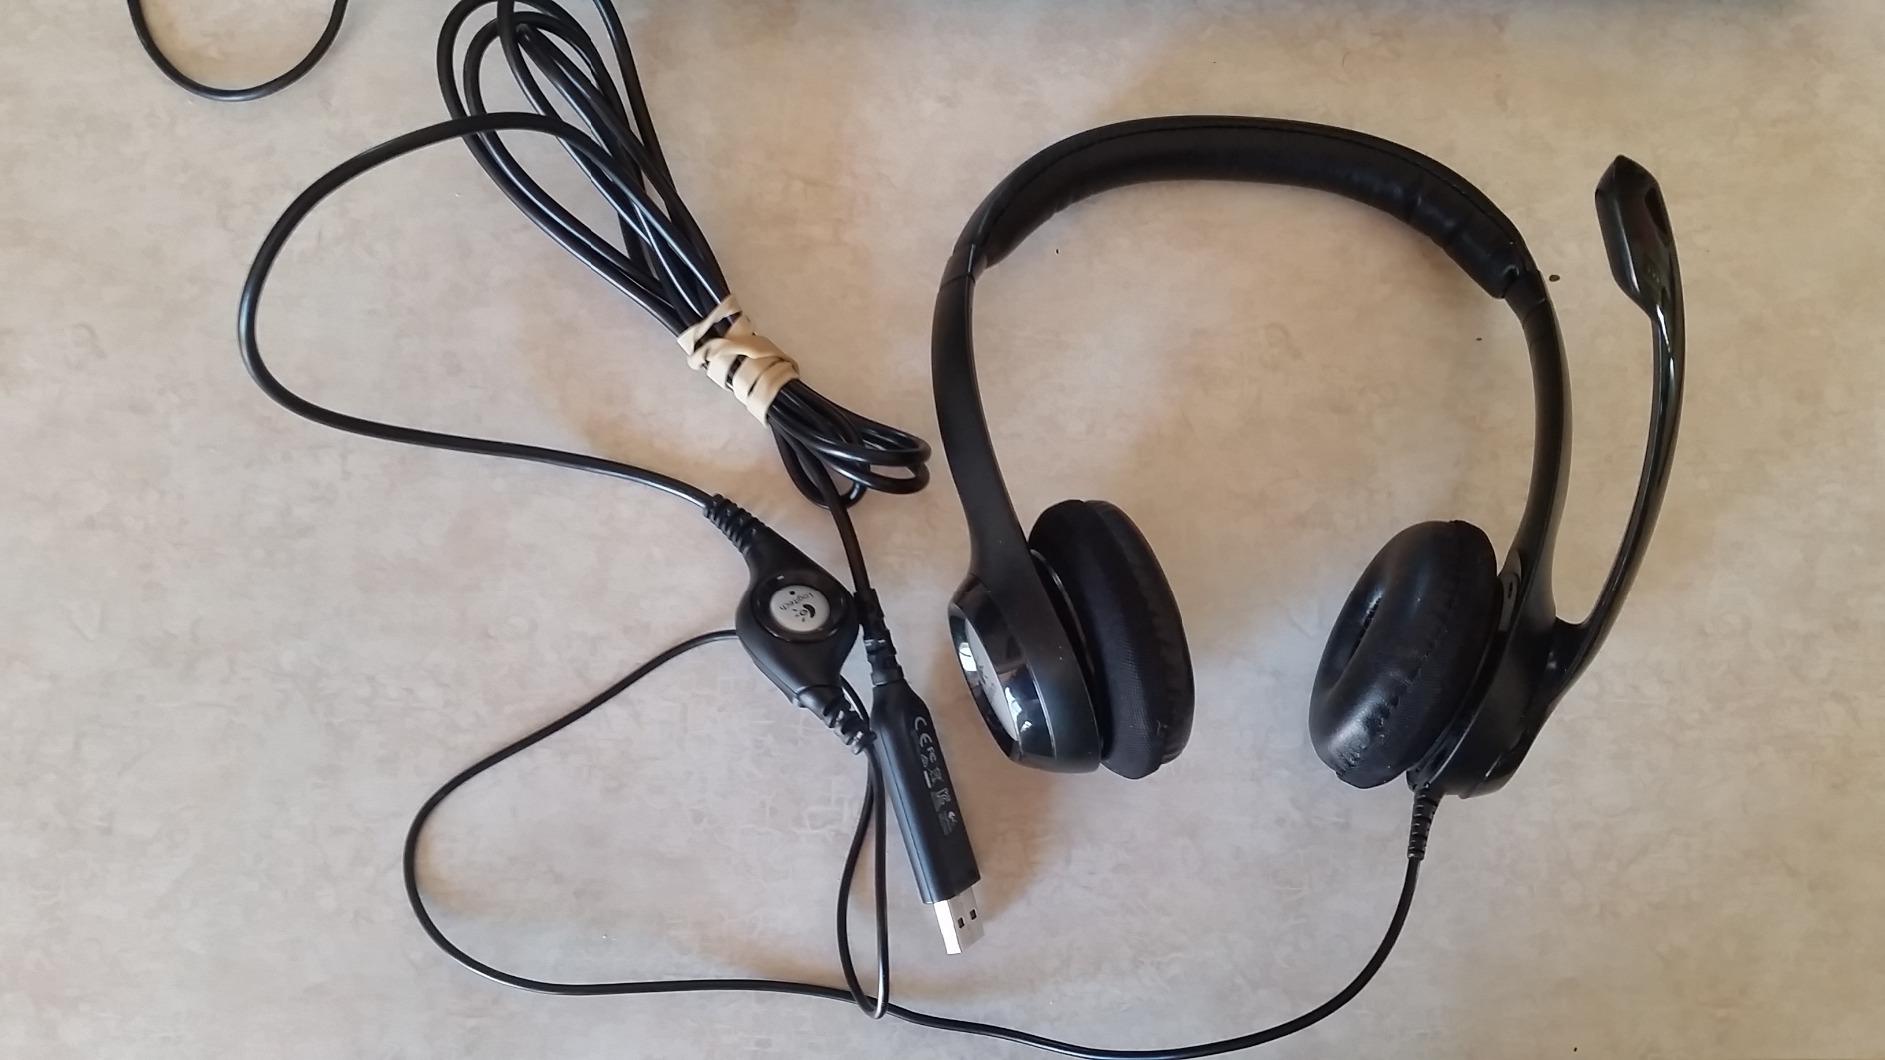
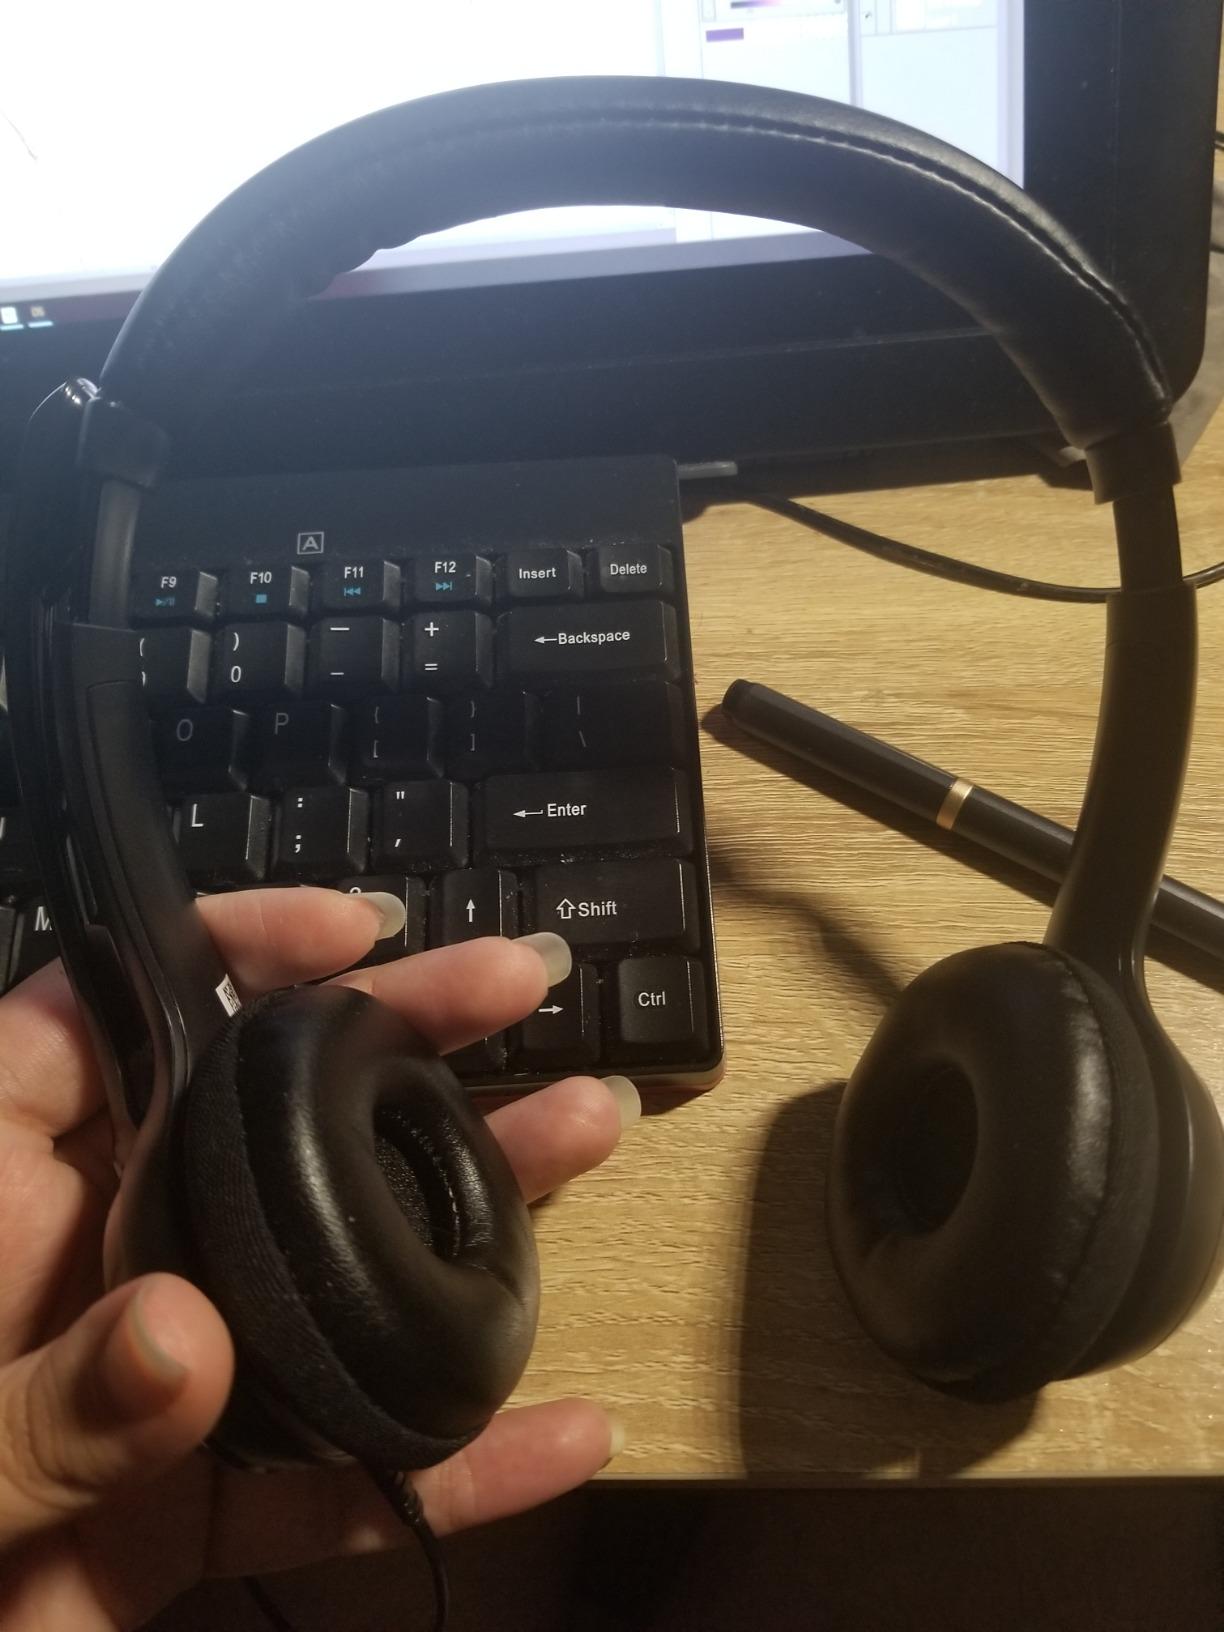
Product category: headphones
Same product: yes